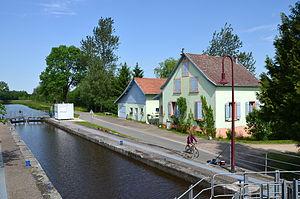
Ecluse sur le Canal du Rhone au Rhin vers Bretagne, Territoire de Belfort, ,Franche-Comté, France. Le canal est longé par une piste cyclable, la voie verte du canal du Rhône au Rhin qui fait elle-même partie de la voie cyclable européenne EuroVelo 6
Le canal du Rhône au Rhin est un canal français qui relie la Saône, affluent navigable du Rhône, au Rhin, par la vallée du Doubs et son prolongement en Haute Alsace jusqu'à Niffer sur le Rhin, un autre prolongement rejoignant Strasbourg par la canalisation de l'Ill. Il est conçu comme un maillon nécessaire pour connecter les ports maritimes du nord de l'Europe avec ceux de la Méditerranée en créant une liaison fluviale Rotterdam-Marseille en passant par l'Allemagne. Pendant sa réalisation, le canal a changé plusieurs fois de nom et dans la période récente on parle de la « Liaison Rhin-Rhône » mais la dénomination « Canal du Rhône au Rhin » a prévalu pendant près de cent cinquante ans. La société le gérant fut parmi les premières cotées à la Bourse de Paris.
Bretagne est une commune française située dans le département du Territoire de Belfort en région Bourgogne-Franche-Comté.
La communauté de communes du Bassin de la Bourbeuse est créé le 29 décembre 1999, elle fusionne dans le Communauté de communes du Tilleul et de la Bourbeuse le 1ᵉʳ janvier 2014.